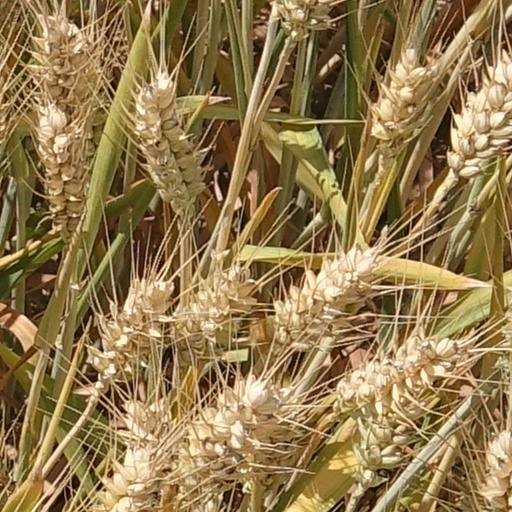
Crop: wheat